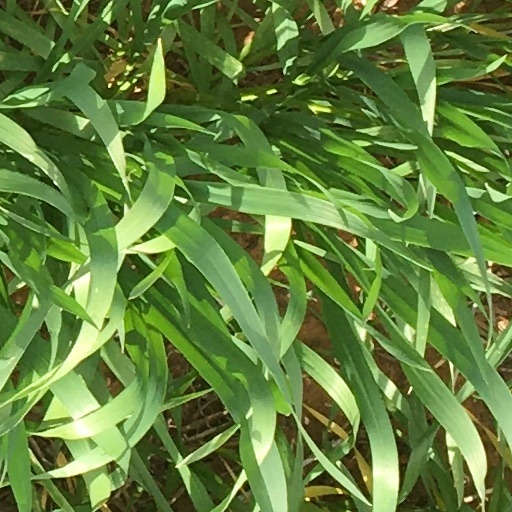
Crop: wheat